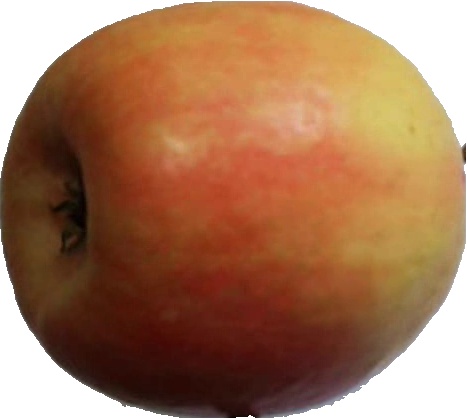
Label: apple_pink_lady_1